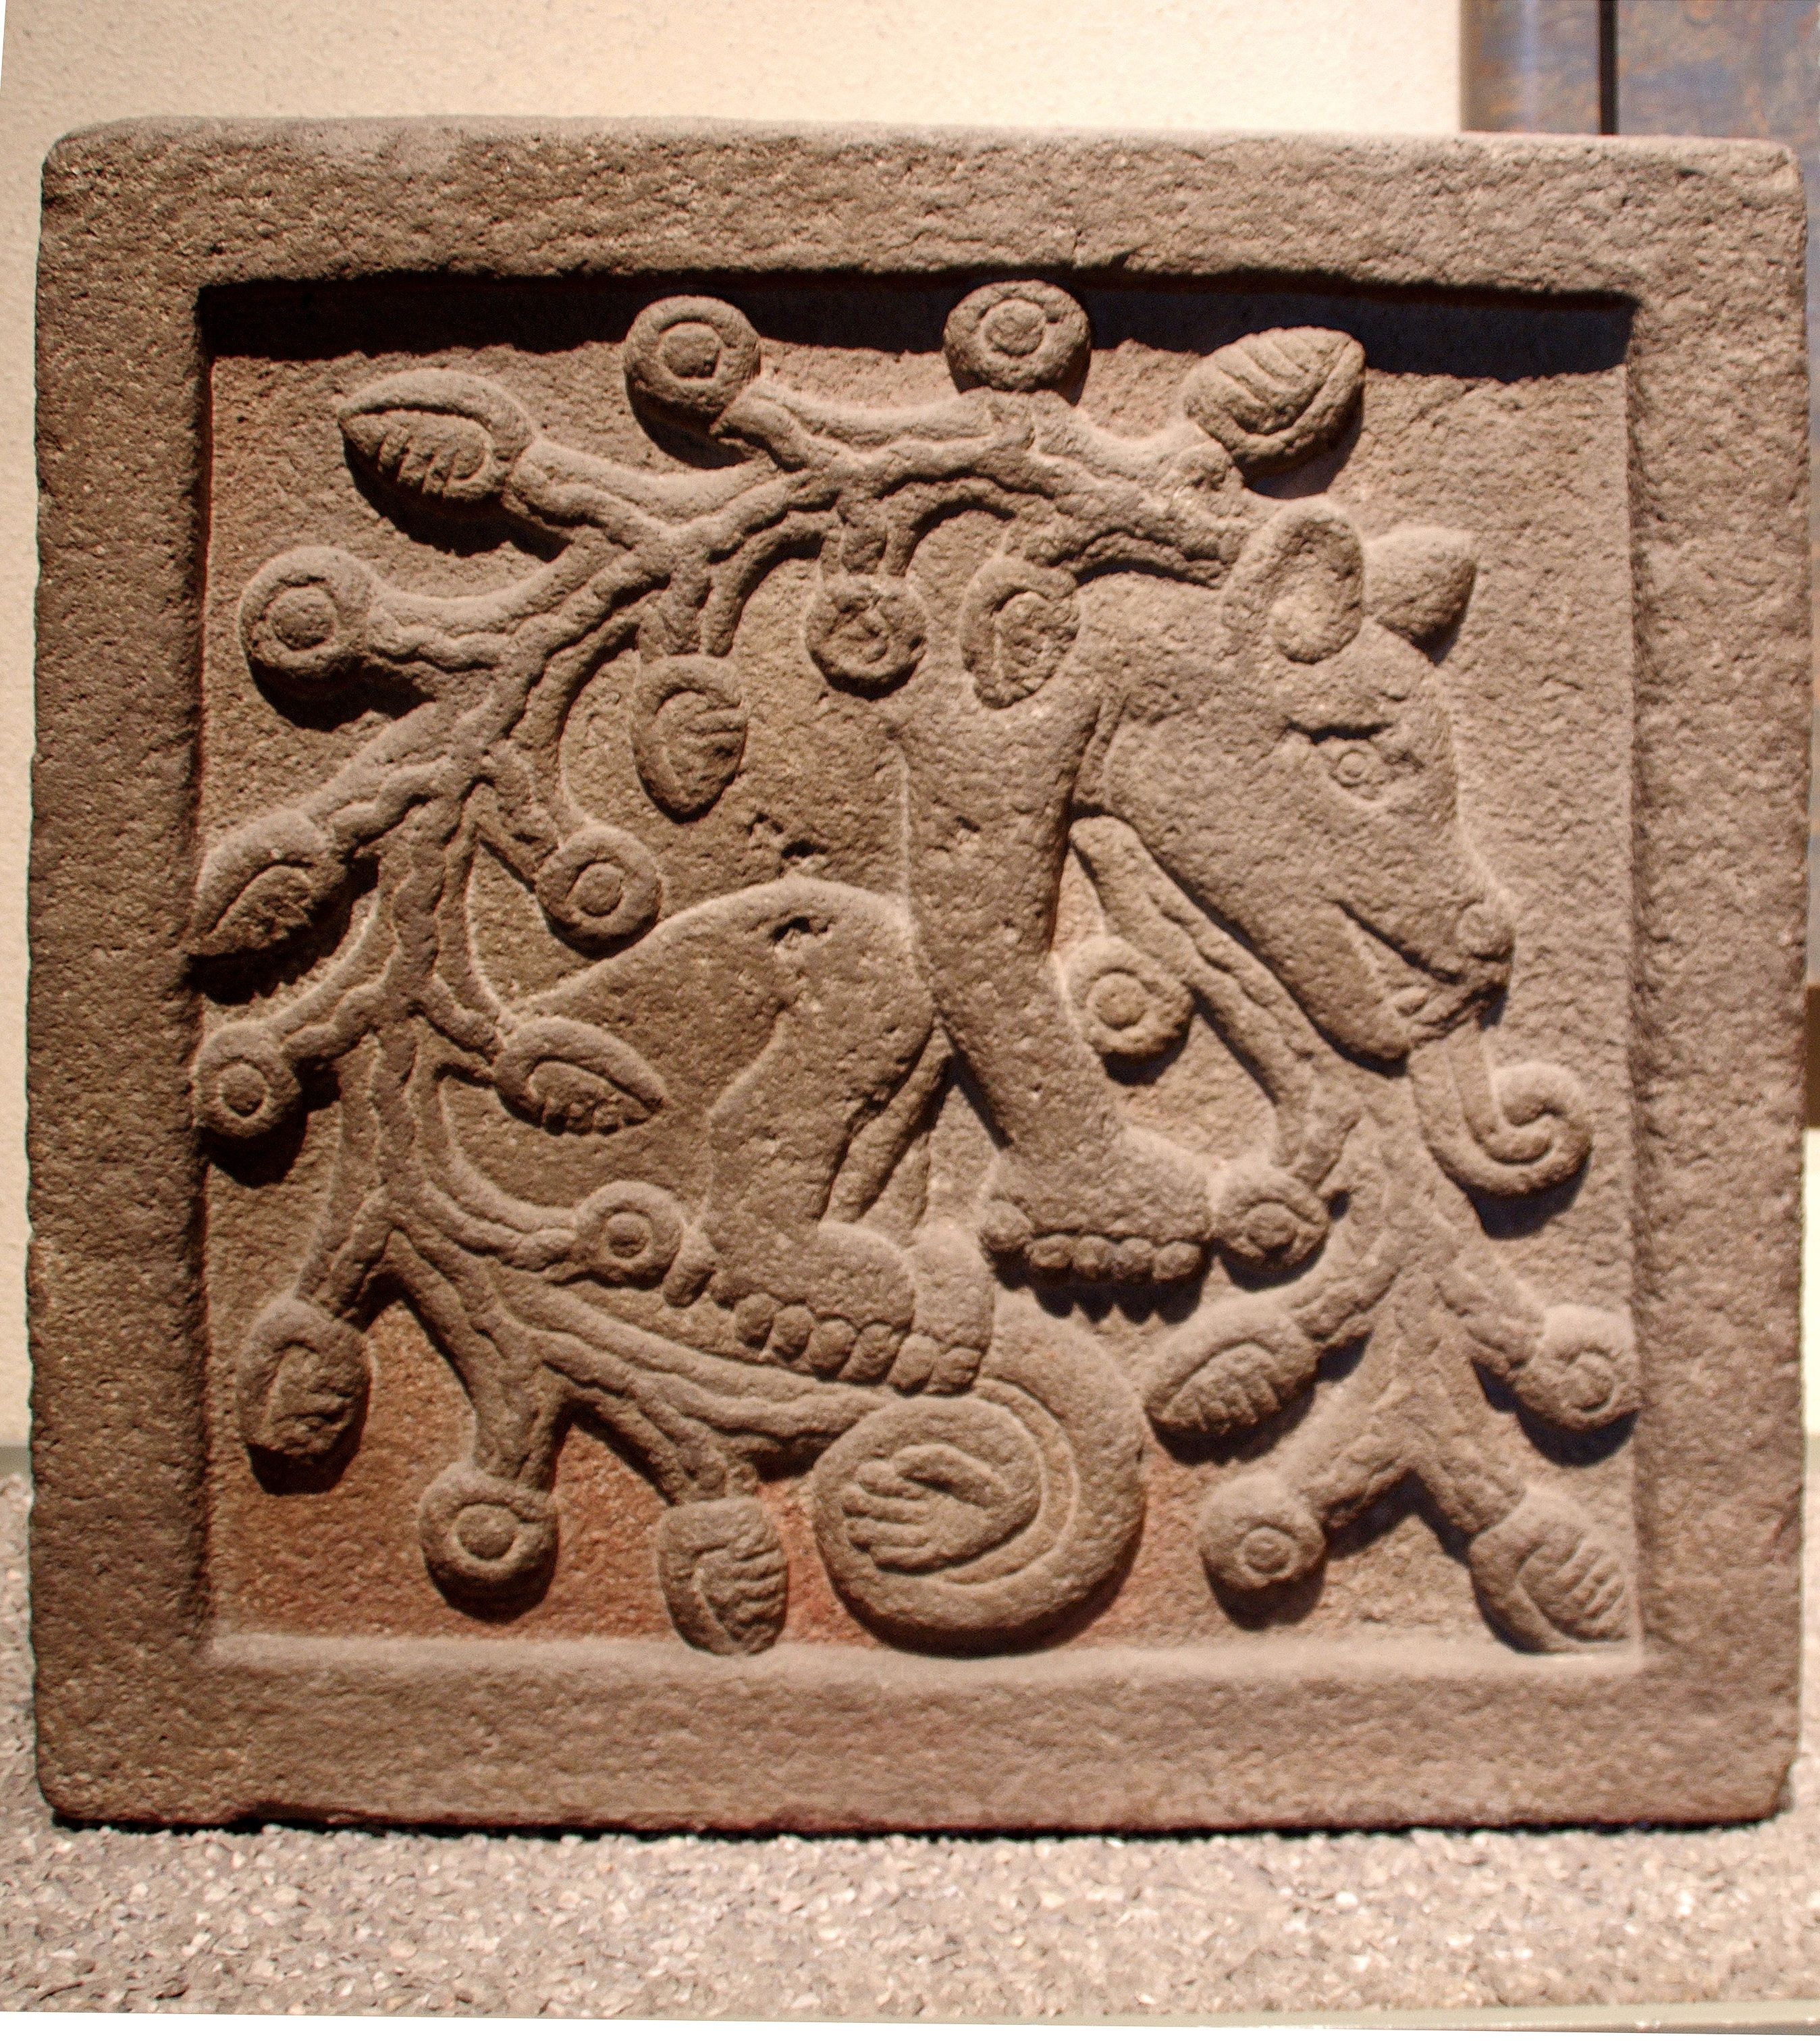
wood, sculpture, art, drawing, mexico, carving, relief, mesoamerica, stone carving, bas relief, columbian, ancient history, anthropological museum